ASLK/CGER

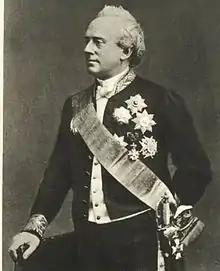
Walthère Frère-Orban (1812–1896), architect of the creation of CGER

The Algemene Spaar- en Lijfrentekas / Caisse générale d'épargne et de retraite (ASLK / CGER) was a major Belgian public bank, originally created in 1850 as a pension institution. It was acquired in stages between 1993 and 1998 by Fortis Group. In 1999 Fortis merged it with Générale de Banque and other operations to form Fortis Bank, which in turn was integrated from 2009 into BNP Paribas.